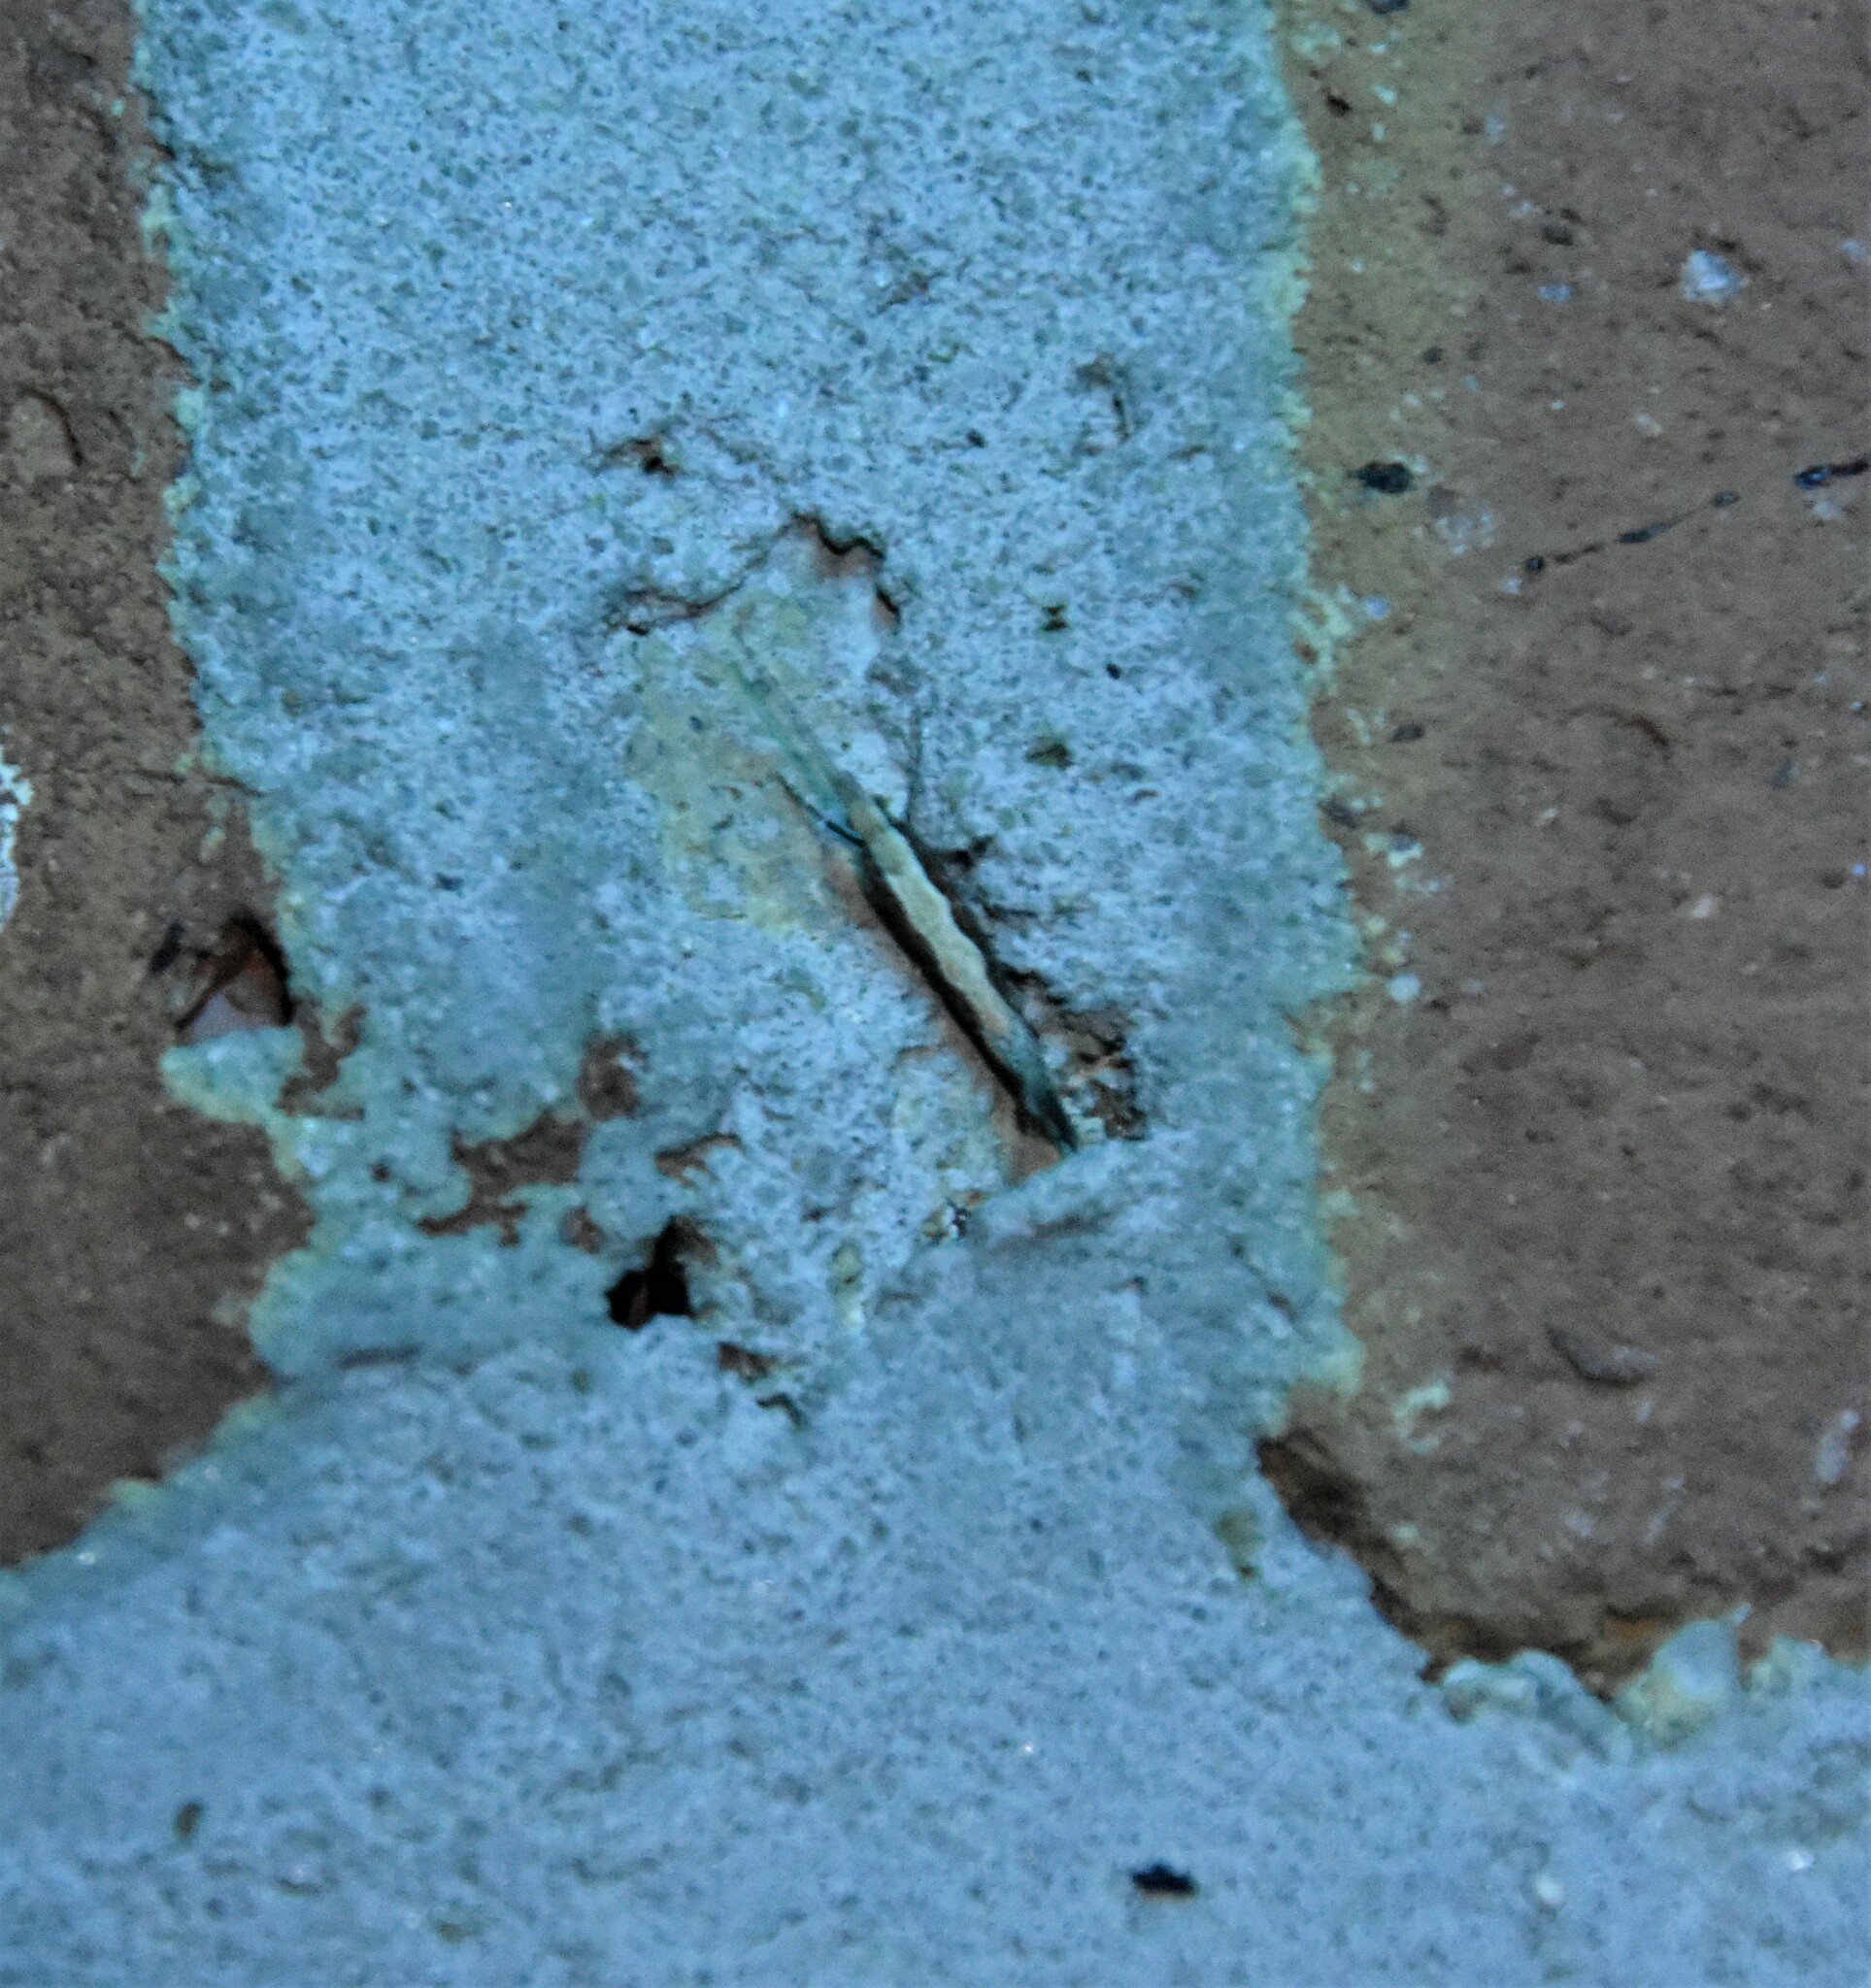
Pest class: diamondback_moth